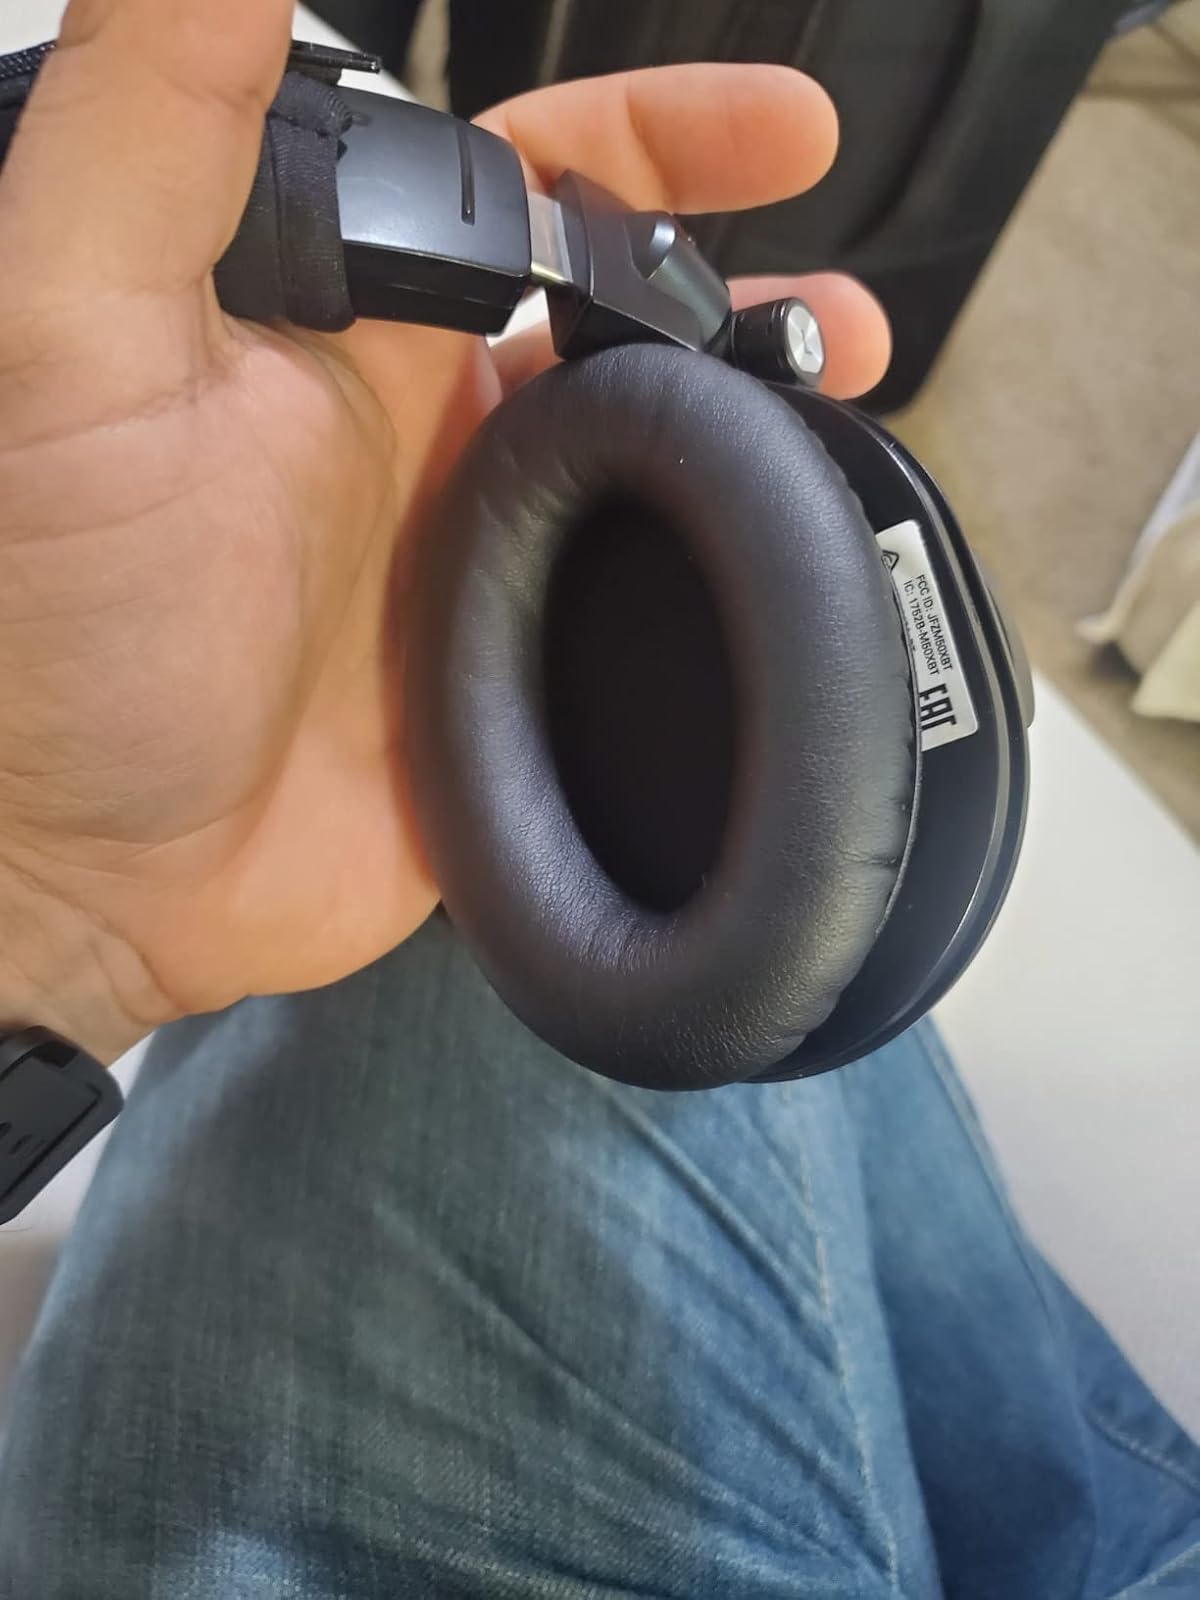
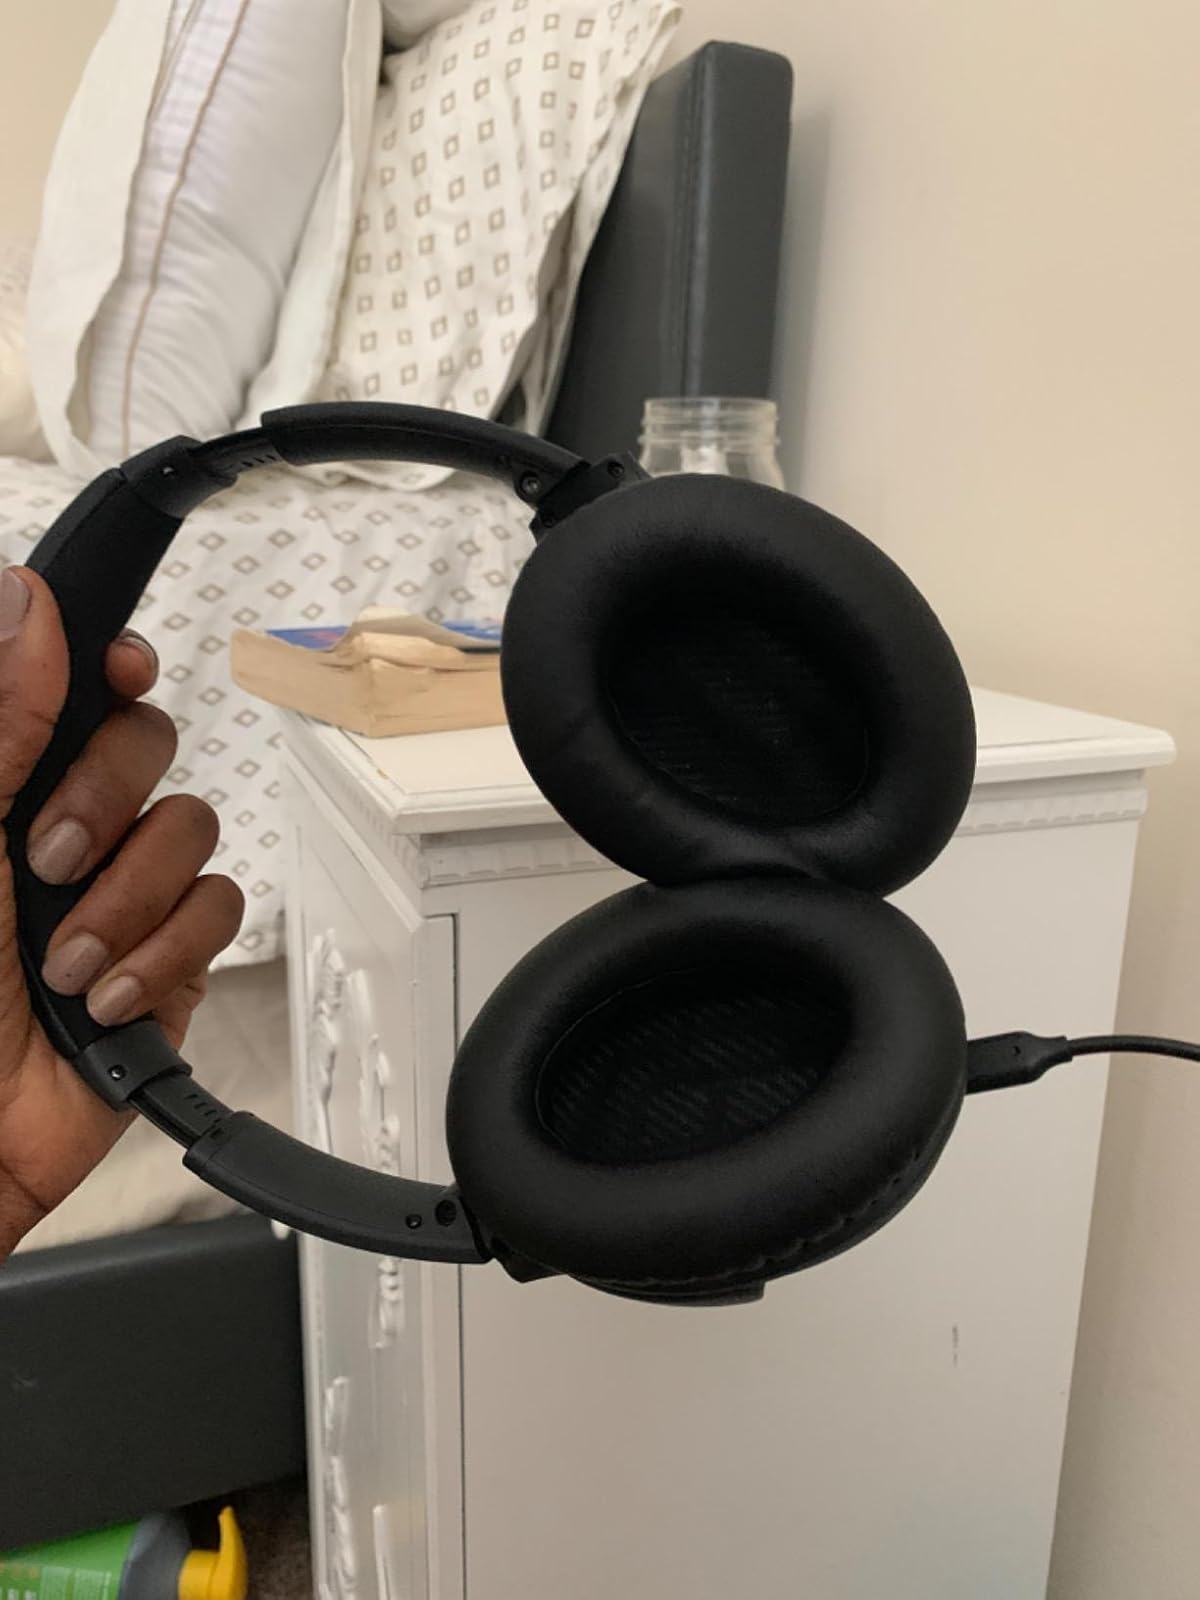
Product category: headphones
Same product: no